Zhenru Temple (Jiangxi)

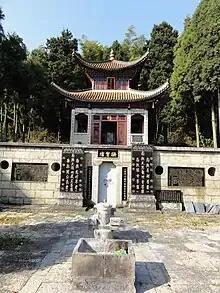
Stupa of Hsu Yun.

After the establishment of the People's Republic of China, Chan master Xuyun, then Honorary Chairman of the Chinese Buddhist Association, started to reconstruct the temple. The reconstruction took six years, and lasted from 1953 to 1959. In 1957, the Zhenru Temple was designated as a provincial level key cultural heritage by the Jiangxi Provincial Government.